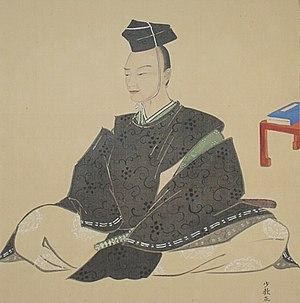
Tanuma Okitsugu est un rōjū du shogunat Tokugawa à l'origine d'une réforme monétaire. Il est également daimyo et dirige le domaine de Makinohara. Il emploie le titre de Tonomo-no-kami.